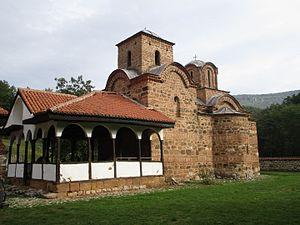
Poganovo est un village de Serbie situé dans la municipalité de Dimitrovgrad, district de Pirot. Au recensement de 2011, il comptait 31 habitants.